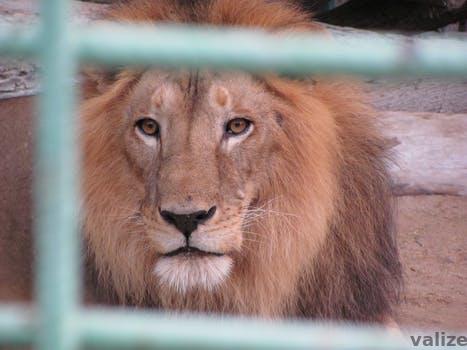
Label: Watermark